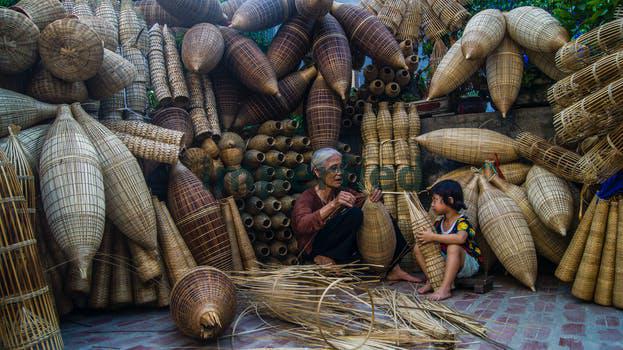
Label: Watermark